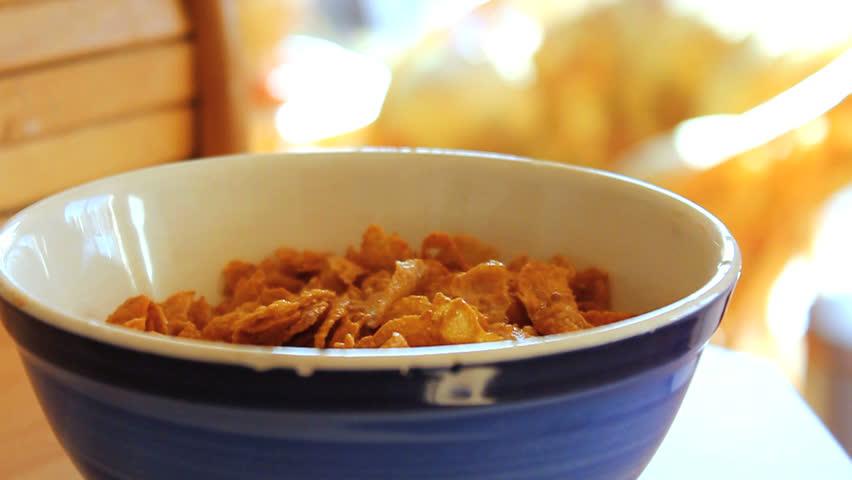
close up of a bowl of cereal as milk is poured into it
Relation: Visible, Meta